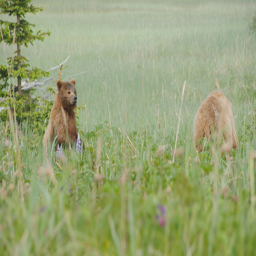
Two brown bears walking across a grass covered field.
Brown bears in a green field in Spring time
A bear is standing on its hind legs in a grassy field and is looking at another animal.
Two bears in a grassy, flower-filled field.
A couple of bears are sitting in a field